Hugh Tootell

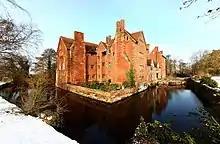
Harvington Hall

In 1711 he returned to the Continent where he is said to have witnessed the siege of Douay (1712) as chaplain to an English regiment; certainly he wrote in that character a short "History of the English College at Douay" (1713) which purported to be by a Protestant chaplain. As it attacked the Jesuits, Father Thomas Hunter published his "Modest Defence" (1714), to which Dodd replied in "The Secret Policy of the English Society of Jesus" (1715). From 1716 he was again at Mosborough till 1718, when he returned to Douay to collect materials for his magnum opus "The Church History of England from 1500 to 1688", which occupied him for twenty years. The work was written at Harvington Hall, Worcestershire, where he resided from 1722 till his death, first as assistant chaplain, then (from 1726) as chaplain to Robert Throckmorton.